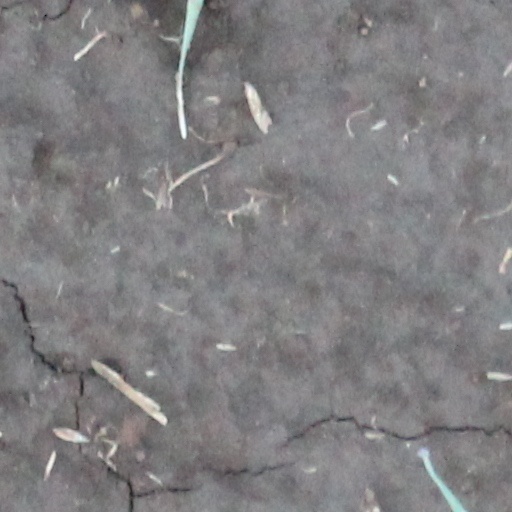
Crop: wheat